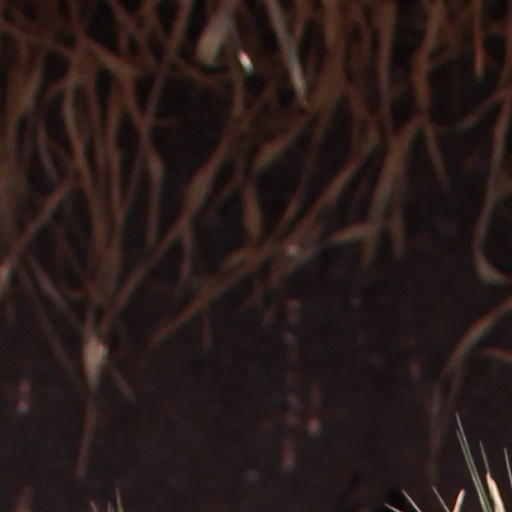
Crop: wheat